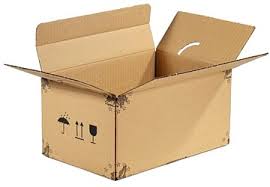
Waste category: cardboard